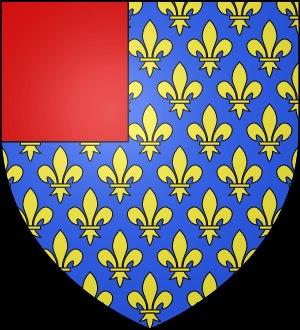
Liste des vicomtes et ducs de Thouars.